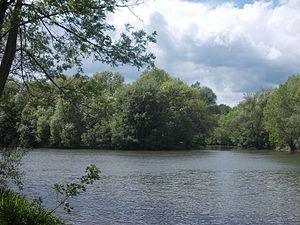
La Saale /sɑːl/, ou Saale saxonne, autrefois dénommée Saale de Thuringe ou Saale du Vogtland, est une rivière allemande traversant la Bavière, la Thuringe et la Saxe-Anhalt. Avec une longueur de 413 km, elle est le deuxième plus long affluent de l’Elbe après la Moldau, et son débit est l'un des plus élevés de ce bassin versant avec la Havel et la Moldau. Entre sa source et la confluence, la Saale draine un bassin de 24 100 km².